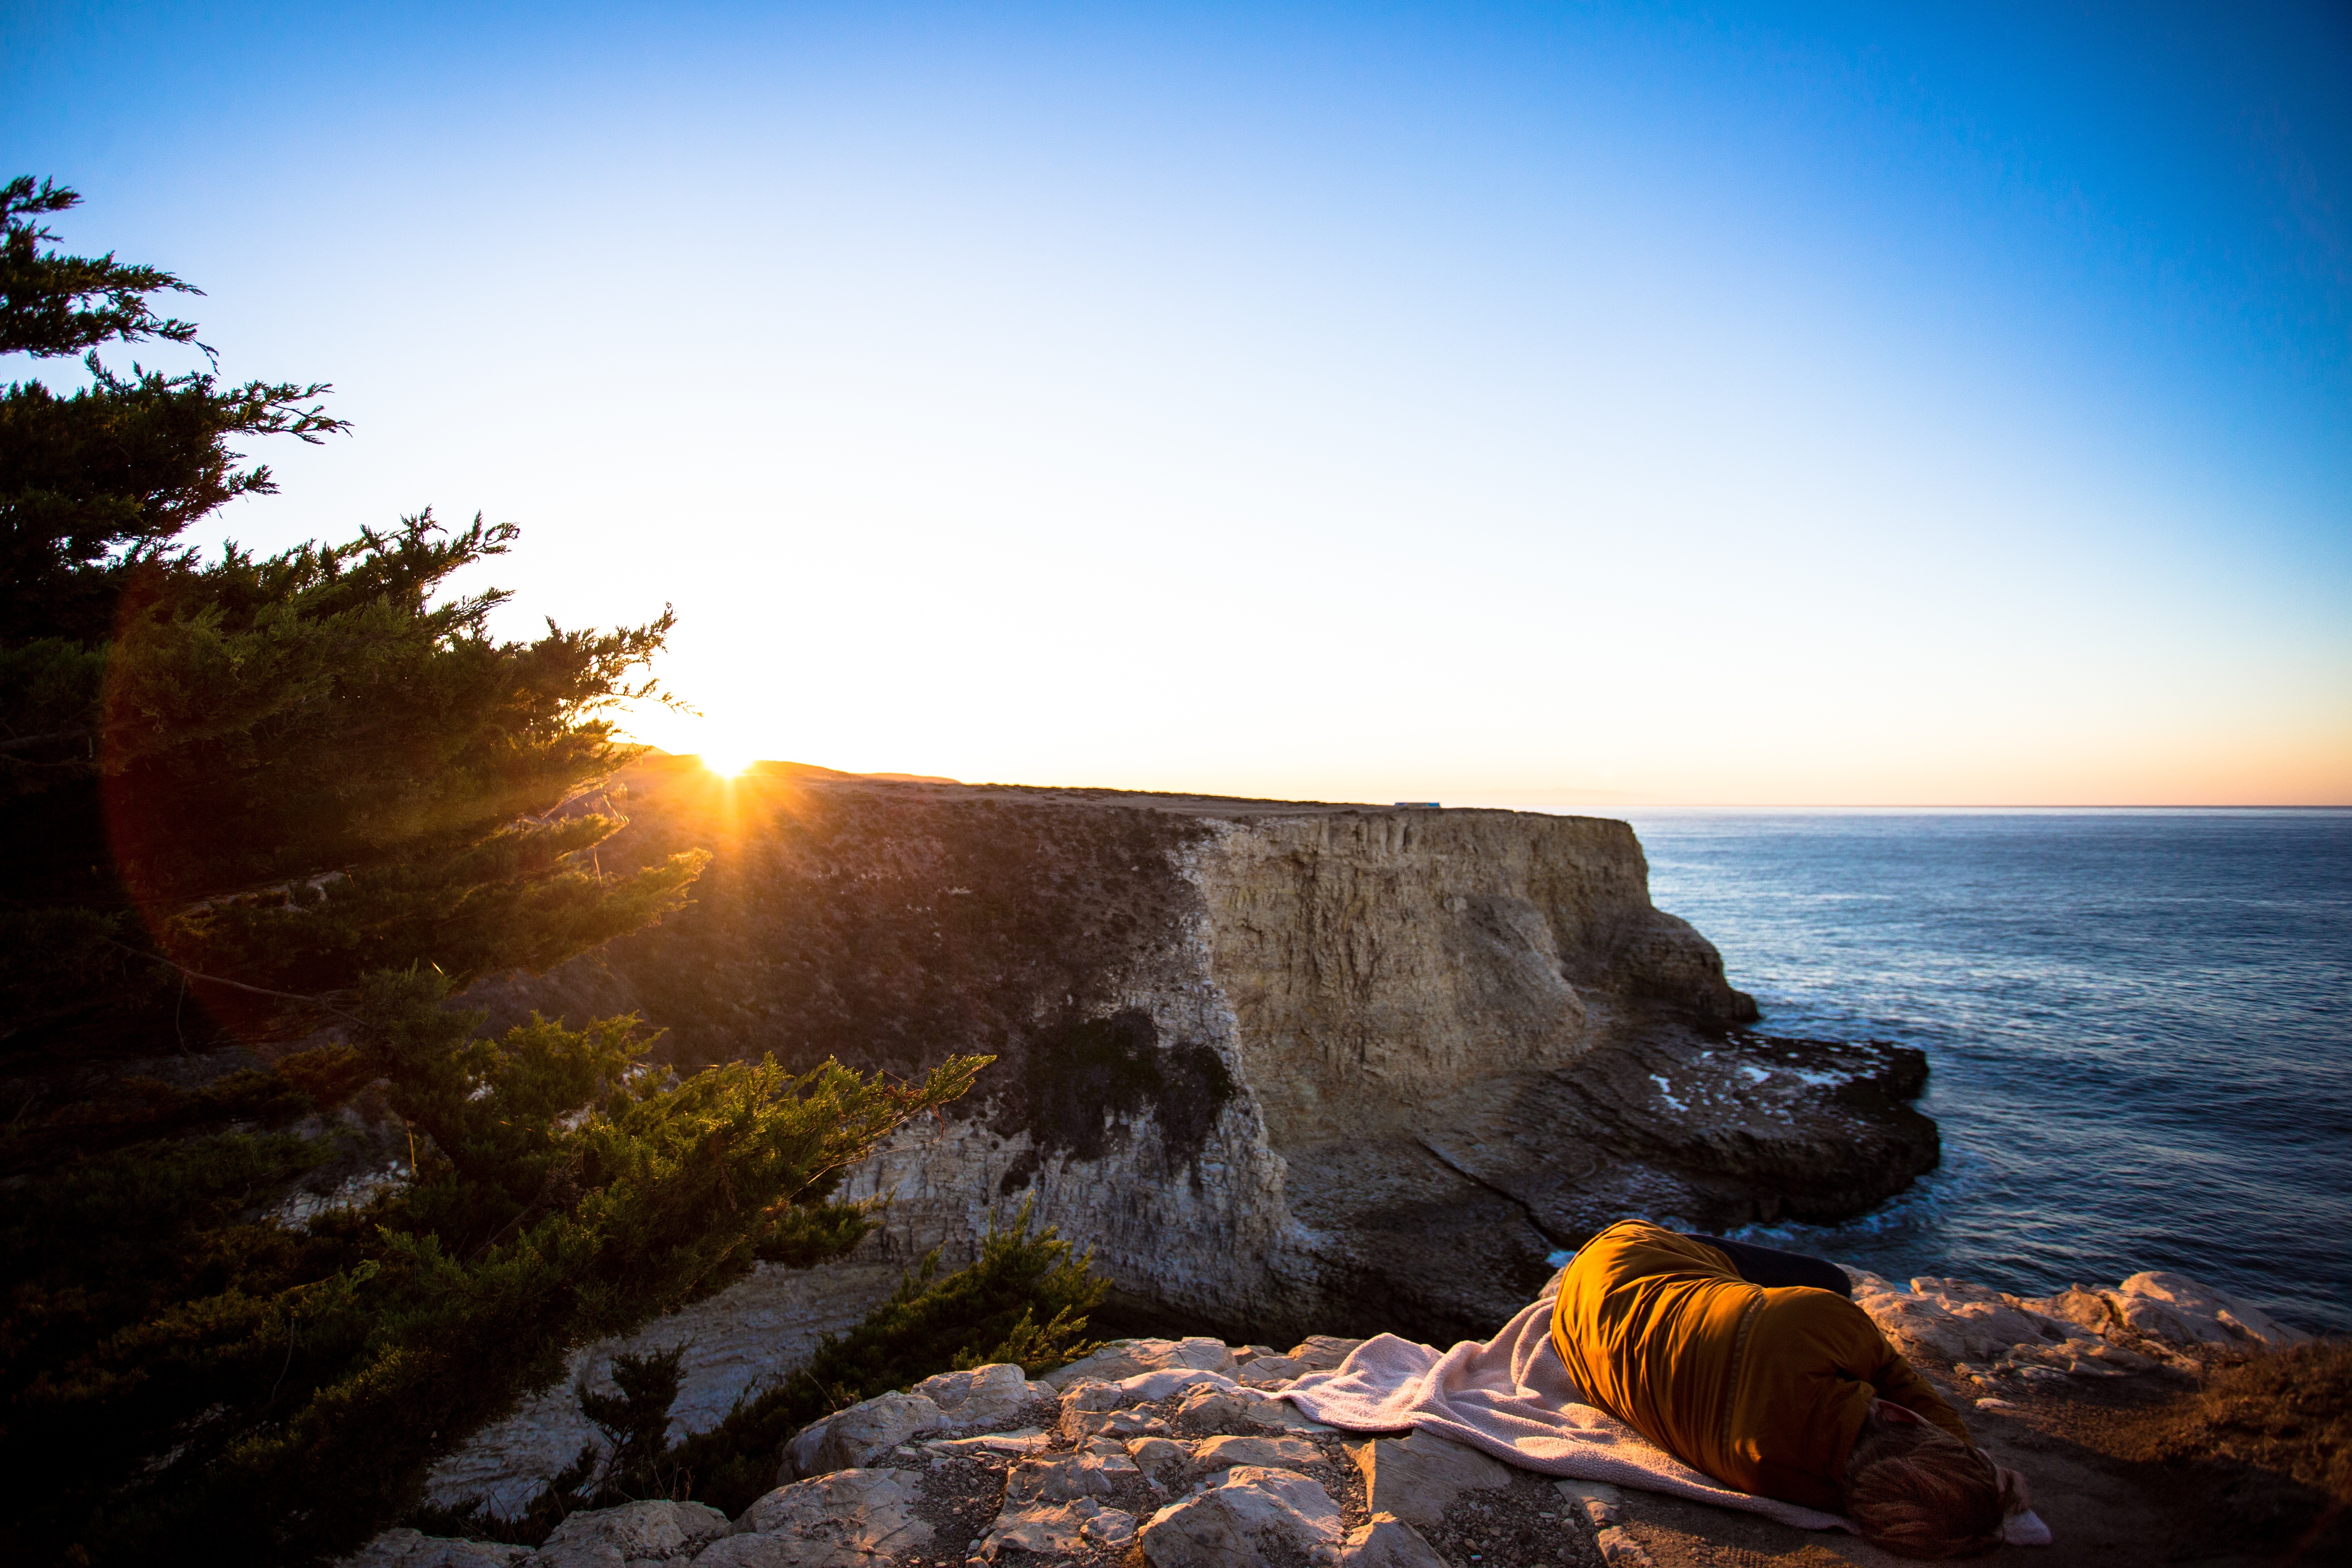
landscape, sea, coast, water, nature, rock, ocean, horizon, wilderness, person, mountain, light, sun, sunrise, sunset, sunlight, morning, shore, wave, view, dawn, summer, cliff, dusk, evening, reflection, sleeping, rest, leisure, terrain, blanket, break, lying